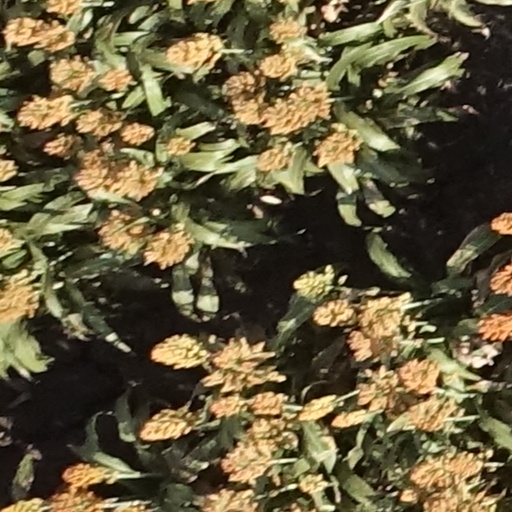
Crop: sorghum